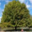
Label: oak_tree